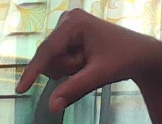
ASL sign: Q